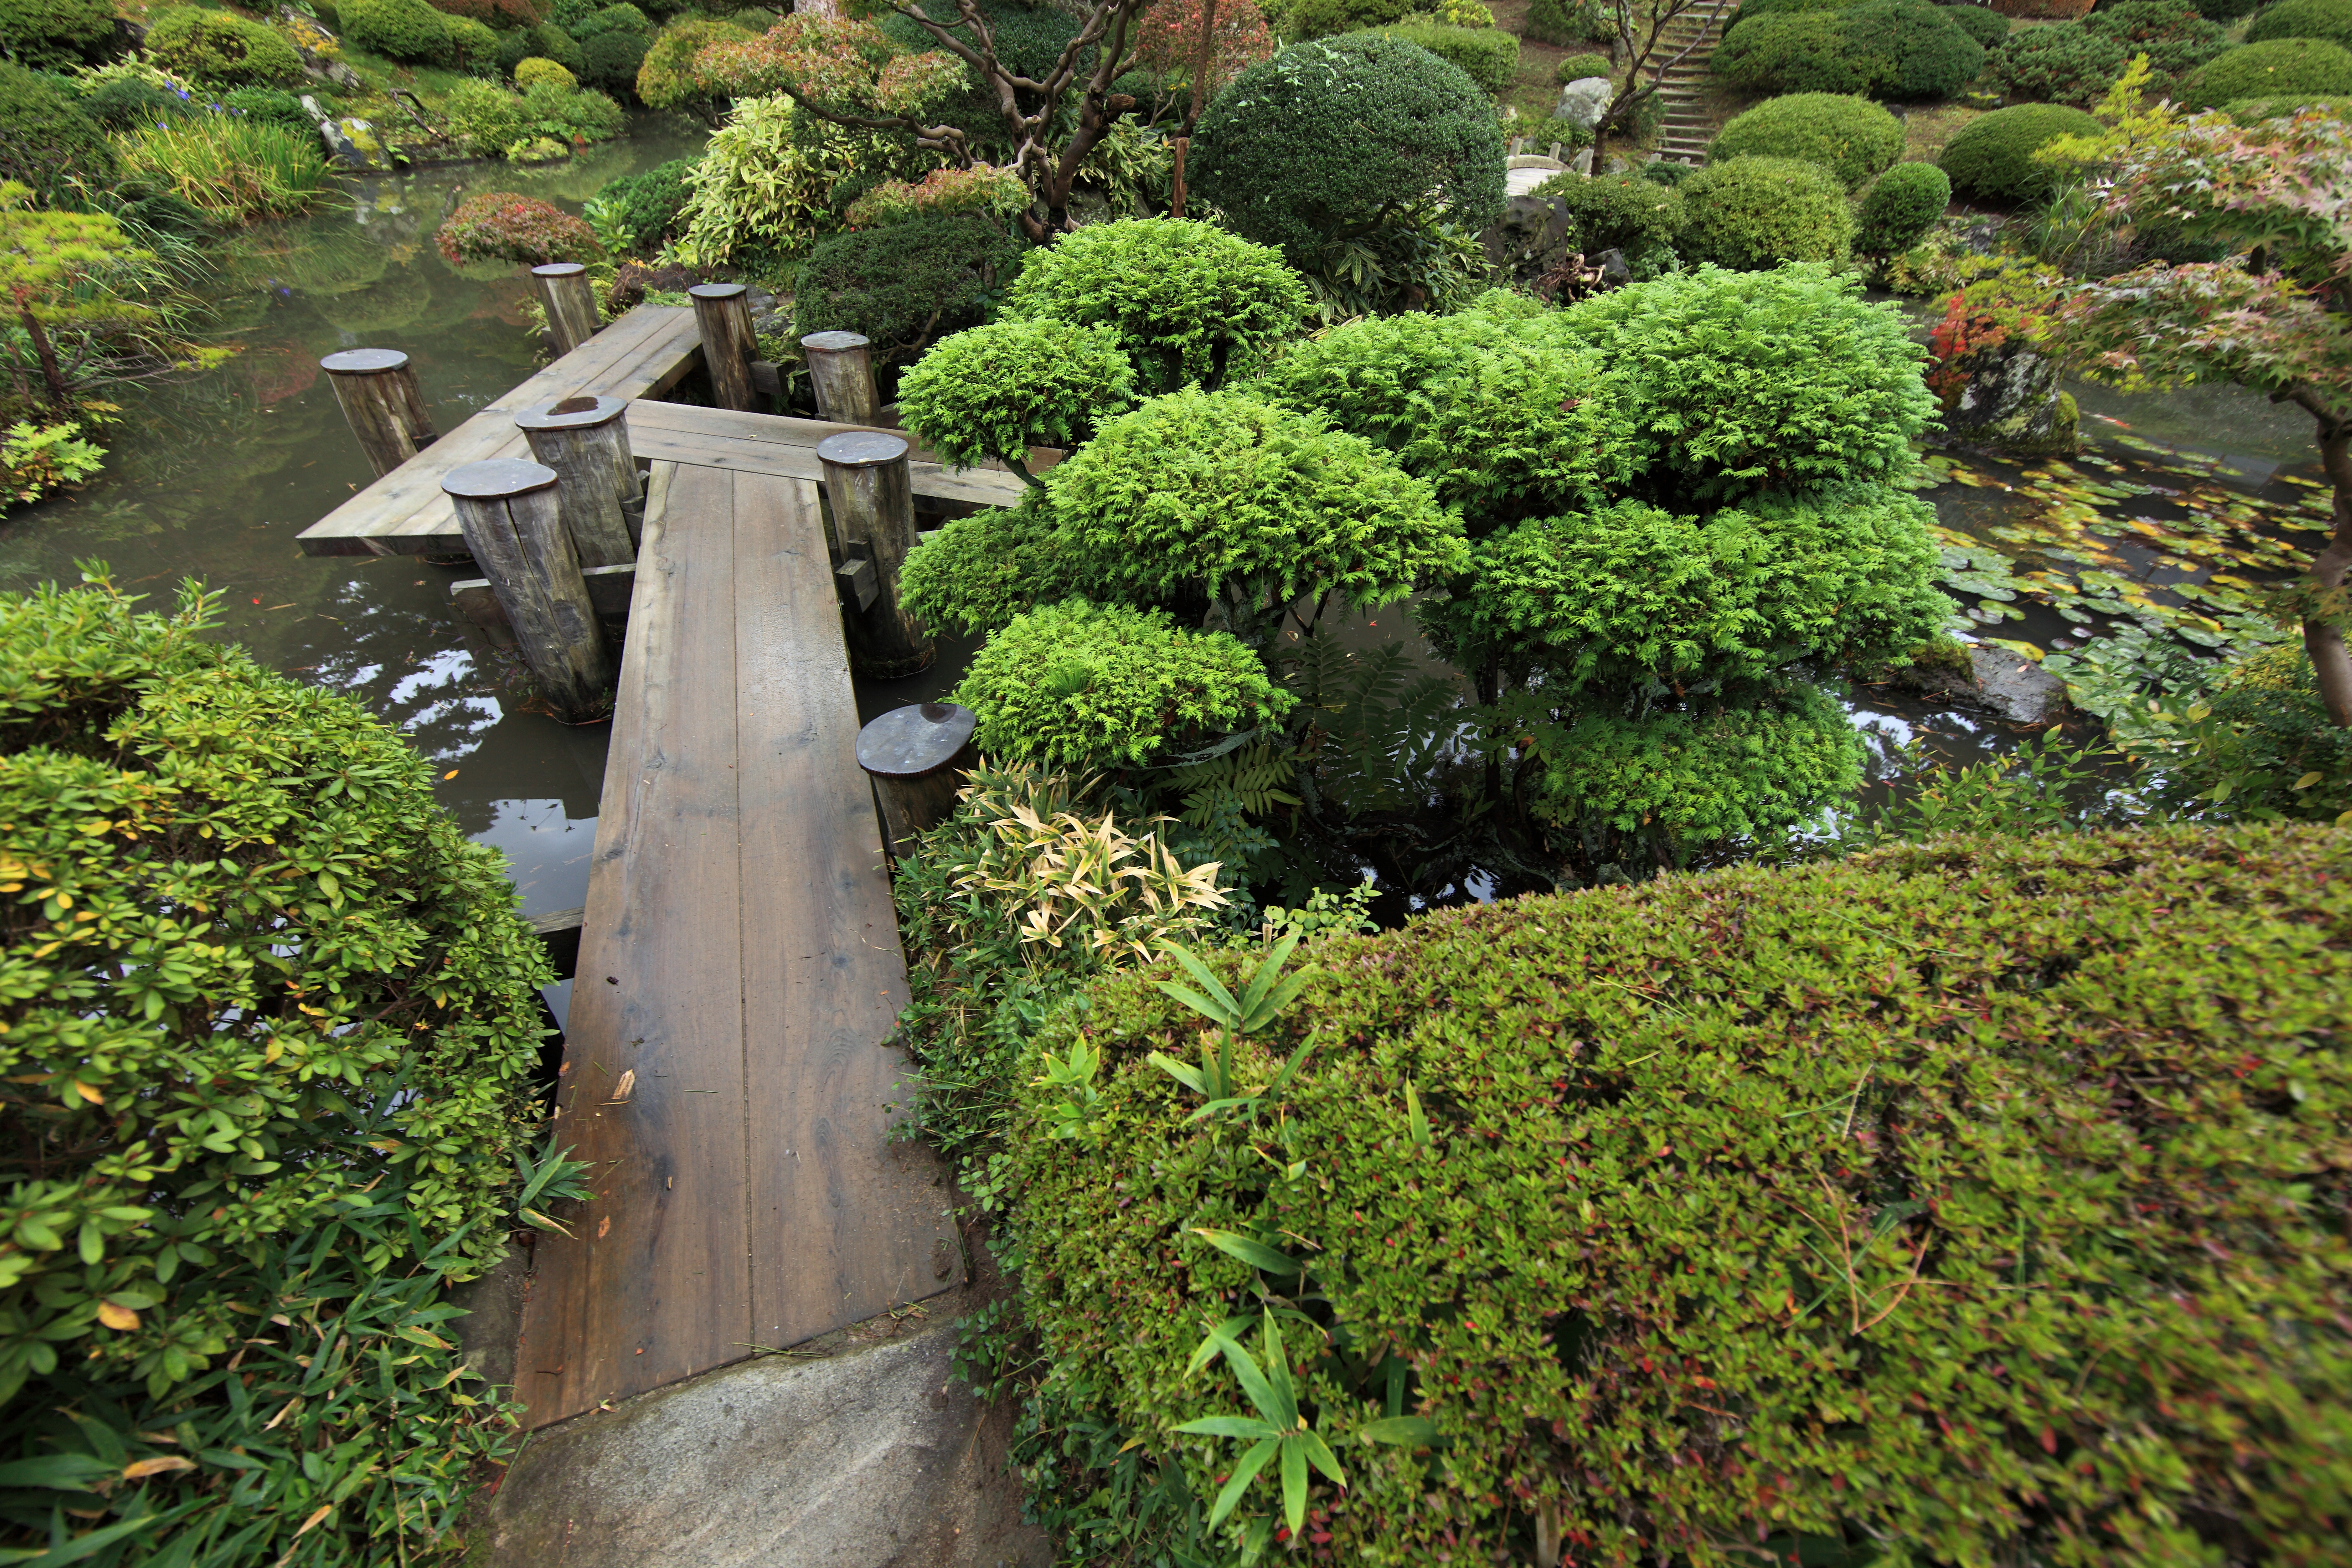
tree, plant, flower, high, museum, botany, garden, cool image, japanese, shrub, 5d, style, hires, botanical garden, woodland, yard, markii, traditional, hi, res, resolution, honma, hedge, woody plant